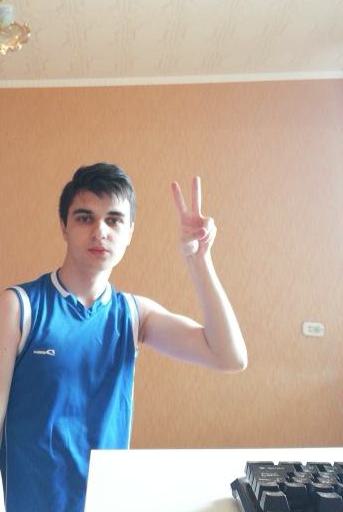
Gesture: peace